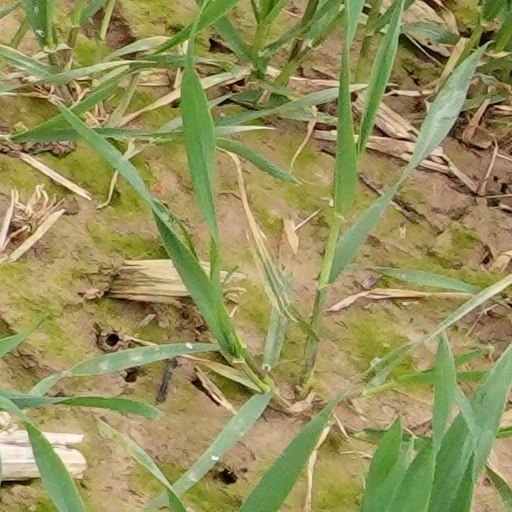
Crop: wheat